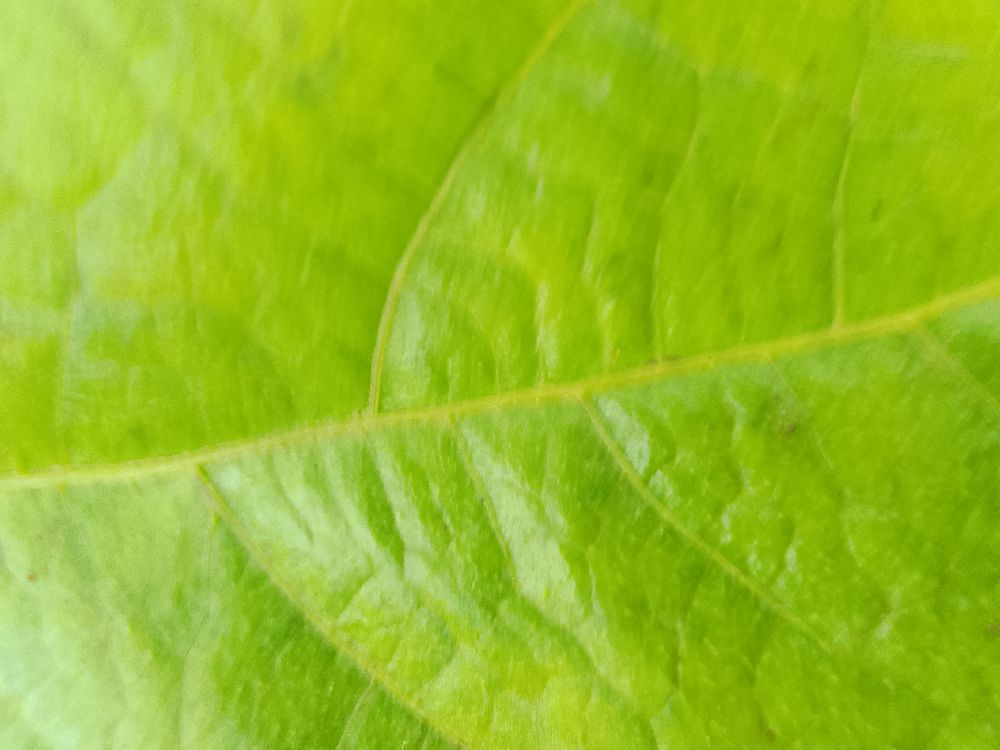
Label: healthy